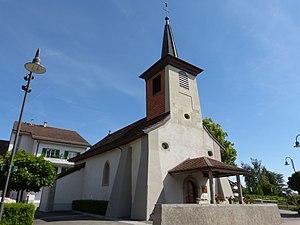
Façade sud-est de la chapelle Saint-Laurent à Étagnières.
La chapelle Saint-Laurent est un édifice chrétien datant de la fin XVIIIᵉ siècle, située dans la commune vaudoise d'Étagnières en Suisse.